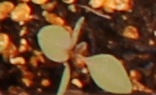
Label: Redroot Pigweed